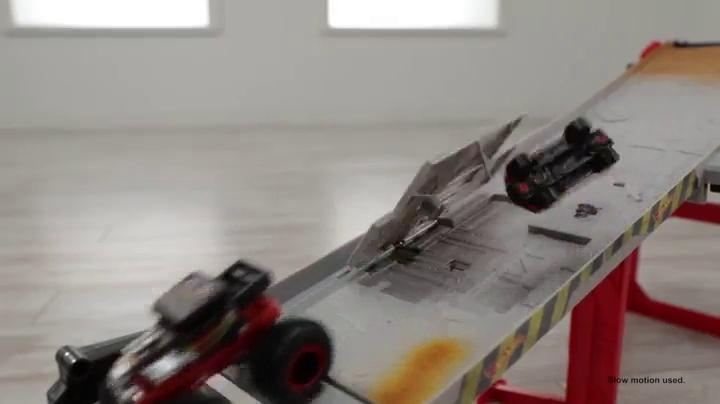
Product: Hot Wheels Monster Trucks Downhill Race & Go Playset
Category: Toys & Games | Play Vehicles | Vehicle Playsets
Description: ​Designed for both Hot Wheels cars and Monster Trucks.
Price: $38.80
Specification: ProductDimensions:3.9x55x6.5inches|ItemWeight:4.41pounds|ShippingWeight:5.05pounds(Viewshippingratesandpolicies)|ASIN:B07NQ9WK4J|Itemmodelnumber:GFR15|Manufacturerrecommendedage:4-8years